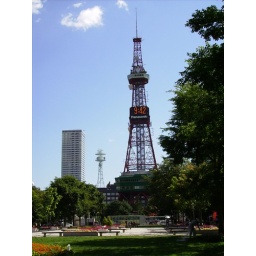
It's 9:42 in the morning and the sky is blue